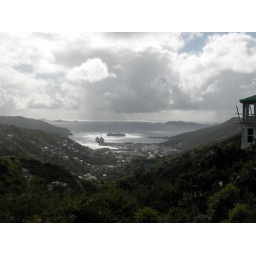
A view of the ships from the side of the mountain in Tortola in the British Virgin Islands.